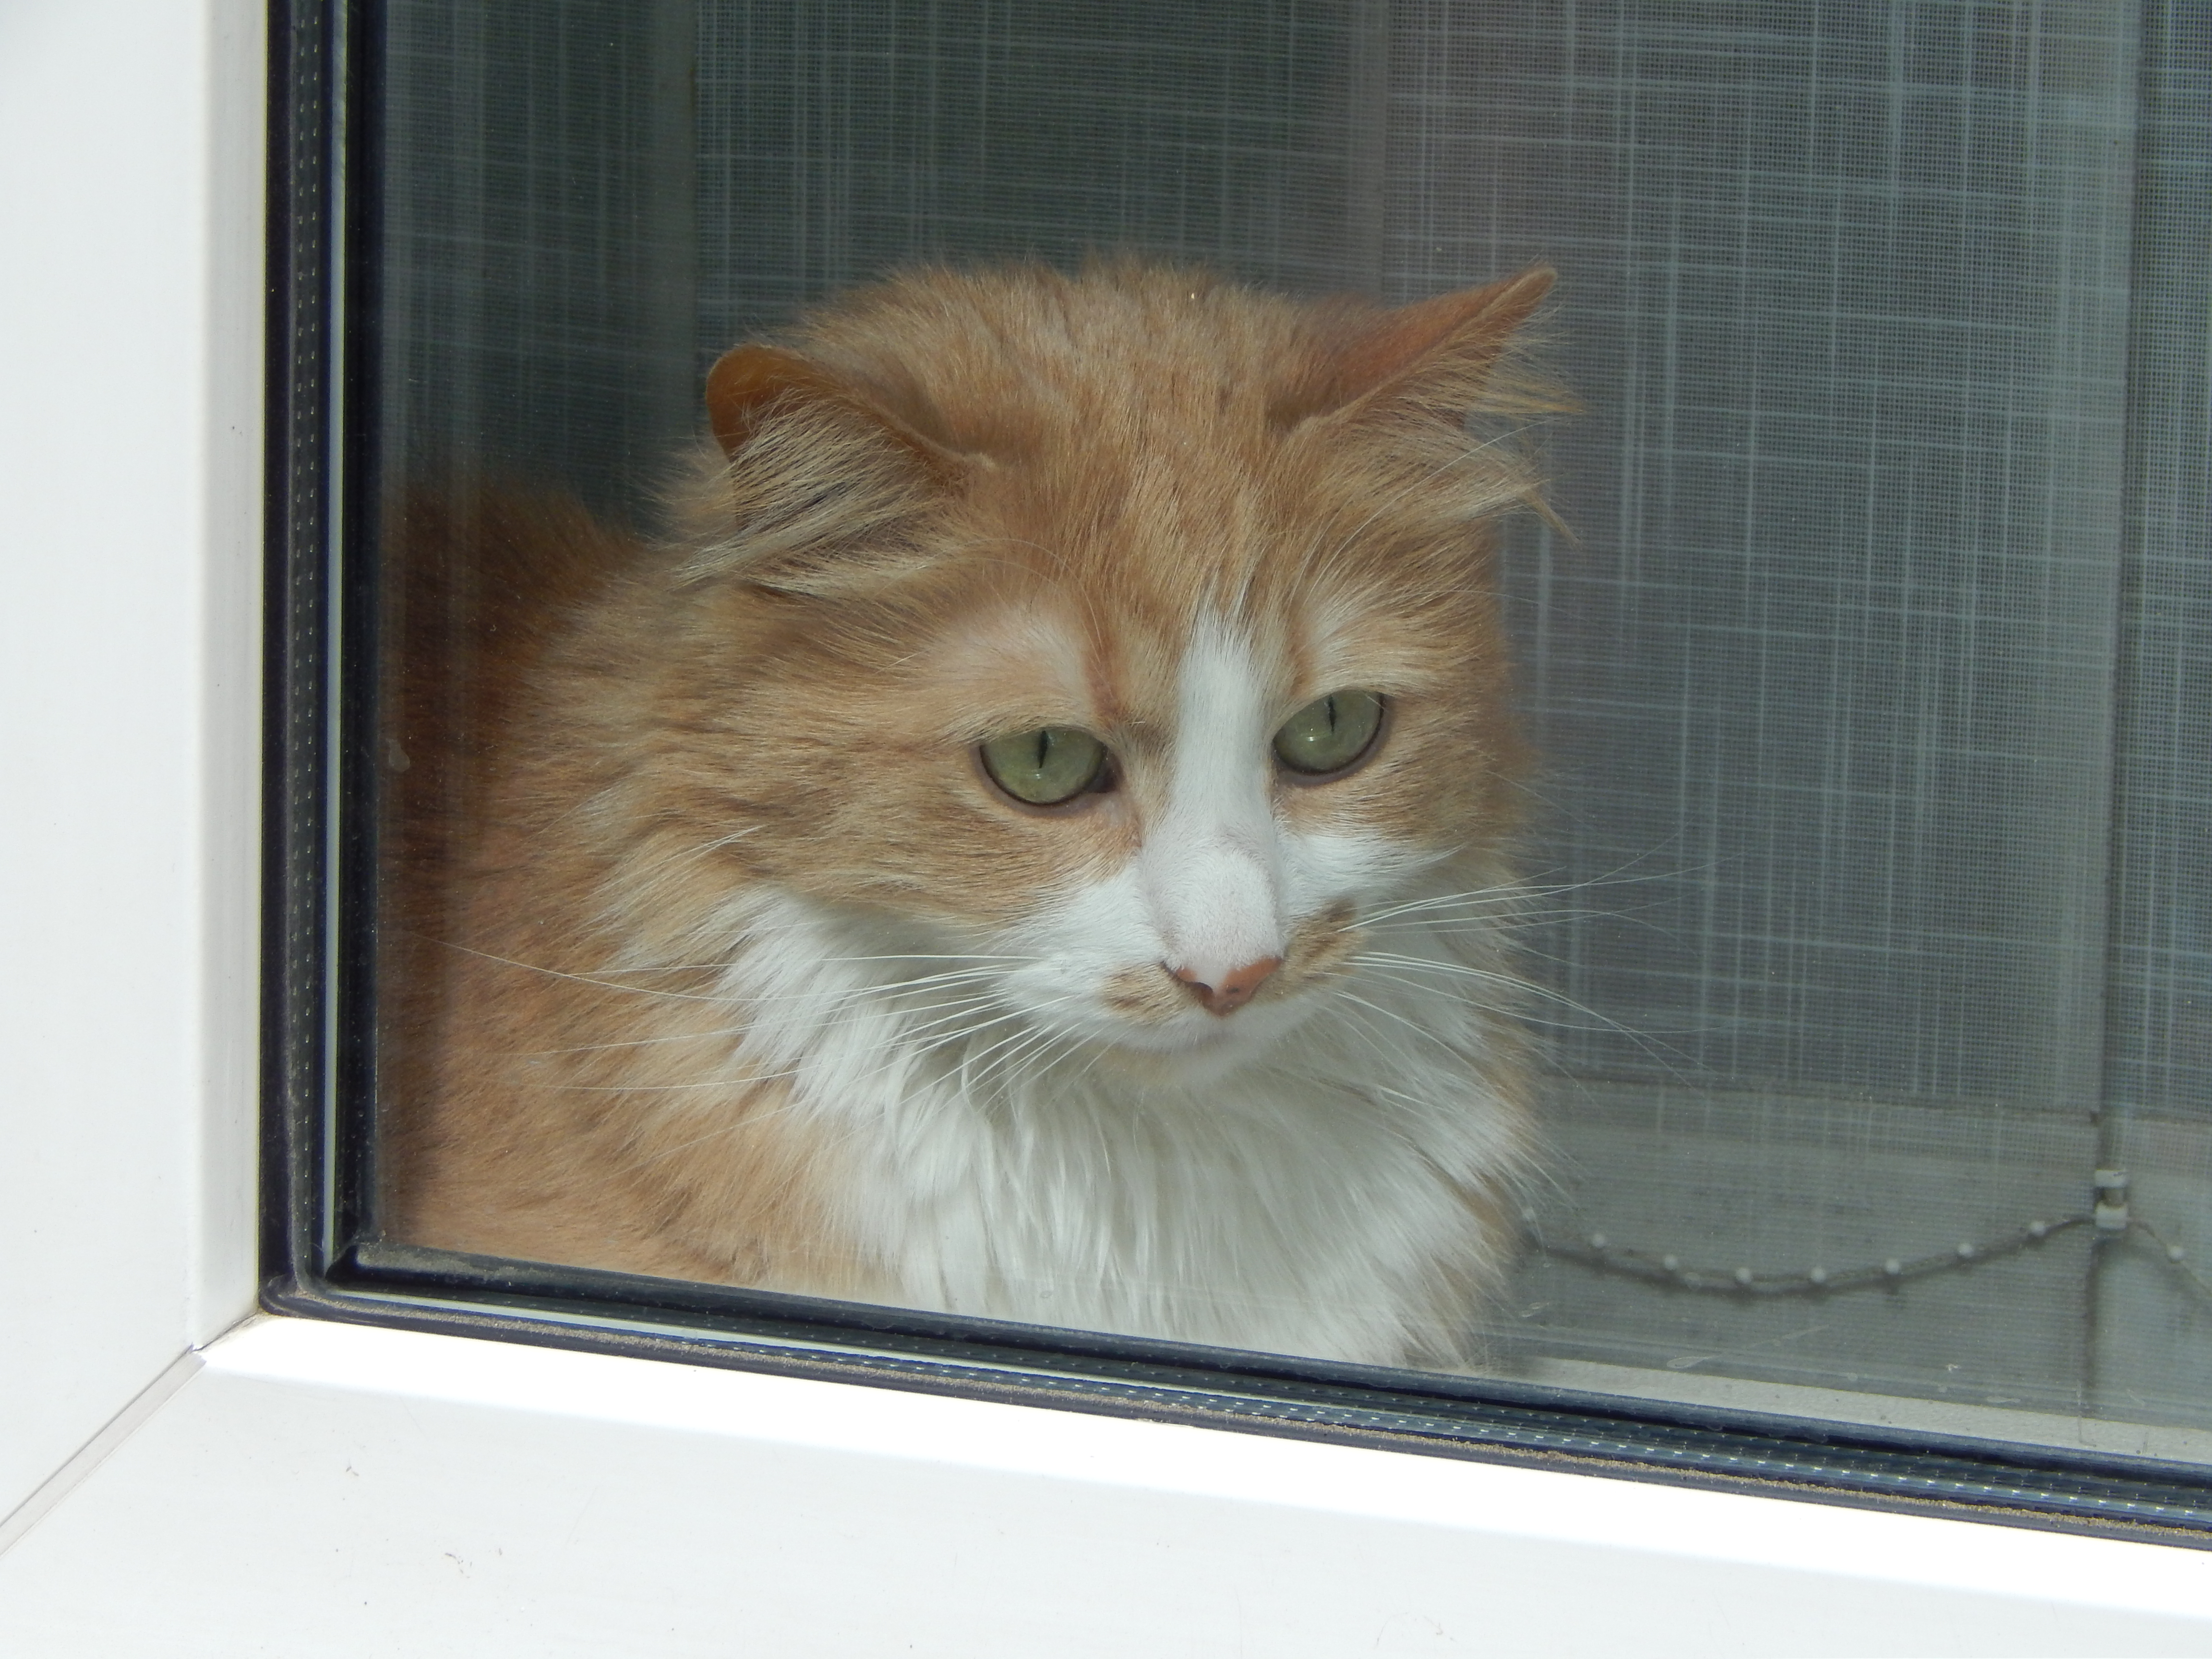
animal, background, animals, nature, winter, lemur, white, head, mammal, tiger, beautiful, wild, wildlife, cat, zoo, cage, enclosure, portrait, cute, park, domestic, face, field, scene, funny, whiskers, fauna, small to medium sized cats, cat like mammal, domestic long haired cat, domestic short haired cat, snout, norwegian forest cat, kitten, animal shelter, aegean cat, fur, kurilian bobtail, european shorthair, tabby cat, american curl, ragamuffin